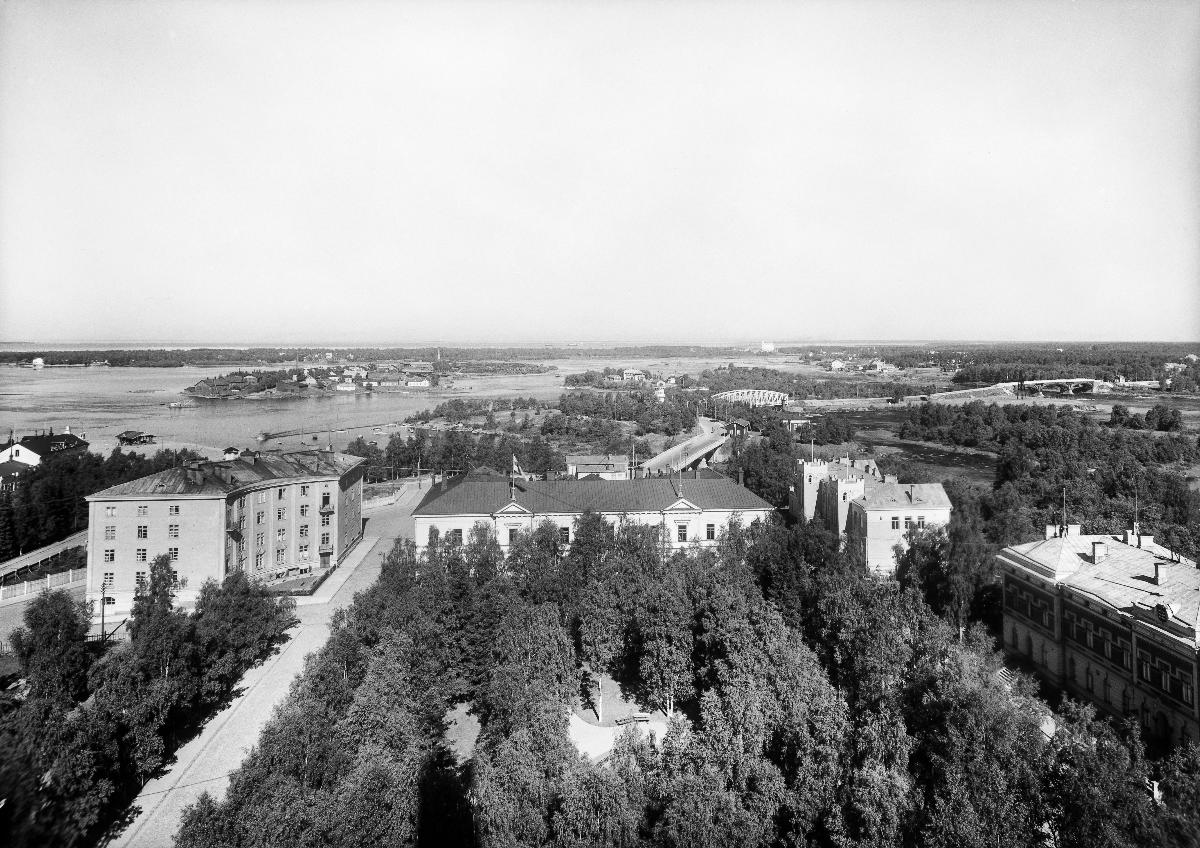
Näkymä Oulusta
A view of Oulu
sisällön kuvaus: Näkymä Oulusta, todennäköisesti Oulun tuomiokirkon tornista katsottuna, kesällä 1930. Keskellä näkyy Oulun Lyseo ja ensimmäisen sillan takana Linnansaari. content description: A view of Oulu, Finland, in 1930, likely from the tower of Oulu Cathedral. Oulun Lyseo lies in the middle.
Vuosi: 1930
Paikka: Suomi, Pohjois-Pohjanmaa, Oulu
Aiheet: ulkokuva; kaupunkimaisema; näköalapaikat; lyseot; puistot; vantage points; lyceums; parks; utsiktsplatser; lyceer; parker